Church of St Thomas the Apostle, Killinghall

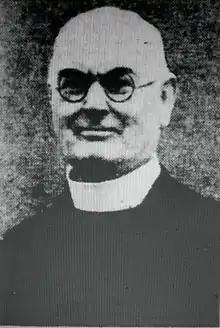
Canon Elliston

1904–1935. Rev. R. K. Smith was followed between 1904 and 1935 by Canon Sydney Robert Elliston (1870–1943), who covered the hard years of the Great War and the Great Depression. He was on the staff of the "Morning Leader" 1892–1894. He was ordained deacon in 1894, and priest in 1895 by the Suffragan Bishop of Southwark. He was curate of Blyth 1894–1898; West Retford 1898–1901, and St Mark's Lakenham 1901–1904. He was installed as vicar of Killinghall in 1904. In 1935 he resigned due to ill health. For many years he had been secretary of Ripon Diocesan Board of Finance, so his funeral was attended by a large number of officers of the financial departments of Ripon Cathedral, local clergy, and others who had travelled some distance when private travel was difficult during World War II.